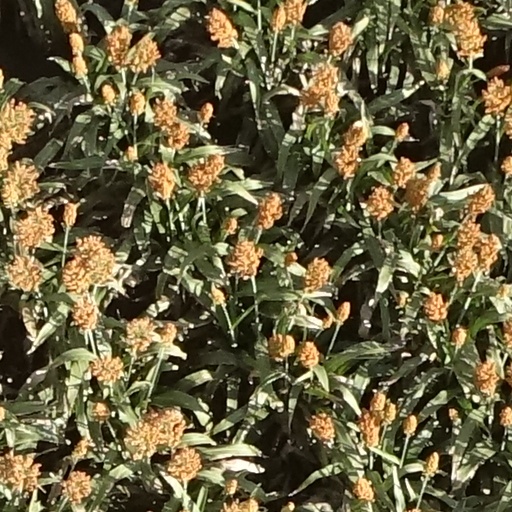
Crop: sorghum